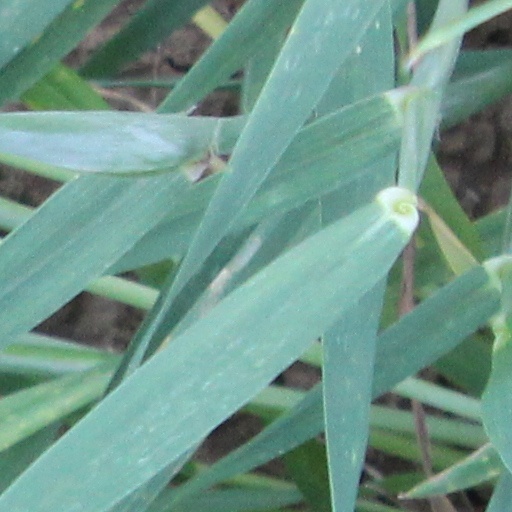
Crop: wheat